Tumbuka people

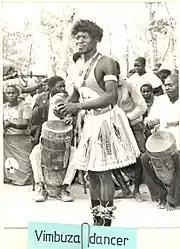

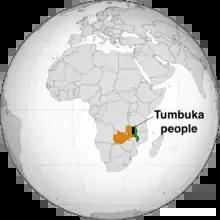
The approximate geographical origins of Tumbuka in Africa

The Tumbuka (also known as Yombe, Kamanga, Senga, Tonga and Henga) are a group of Bantu peoples found in Malawi, Zambia, Tanzania and Zimbabwe. The Tumbuka group is made up of over eight groups of peoples such as the Senga, Henga, Yombe, Phoka, Tonga and Tumbuka who are part of the Tumbuka family. Their language is called Chitumbuka and has 12 total known dialects such as Yombe, Senga, and Wenya, among others. Together with these groups united under one ruler, they formed a kingdom known as Nkhamanga Kingdom.